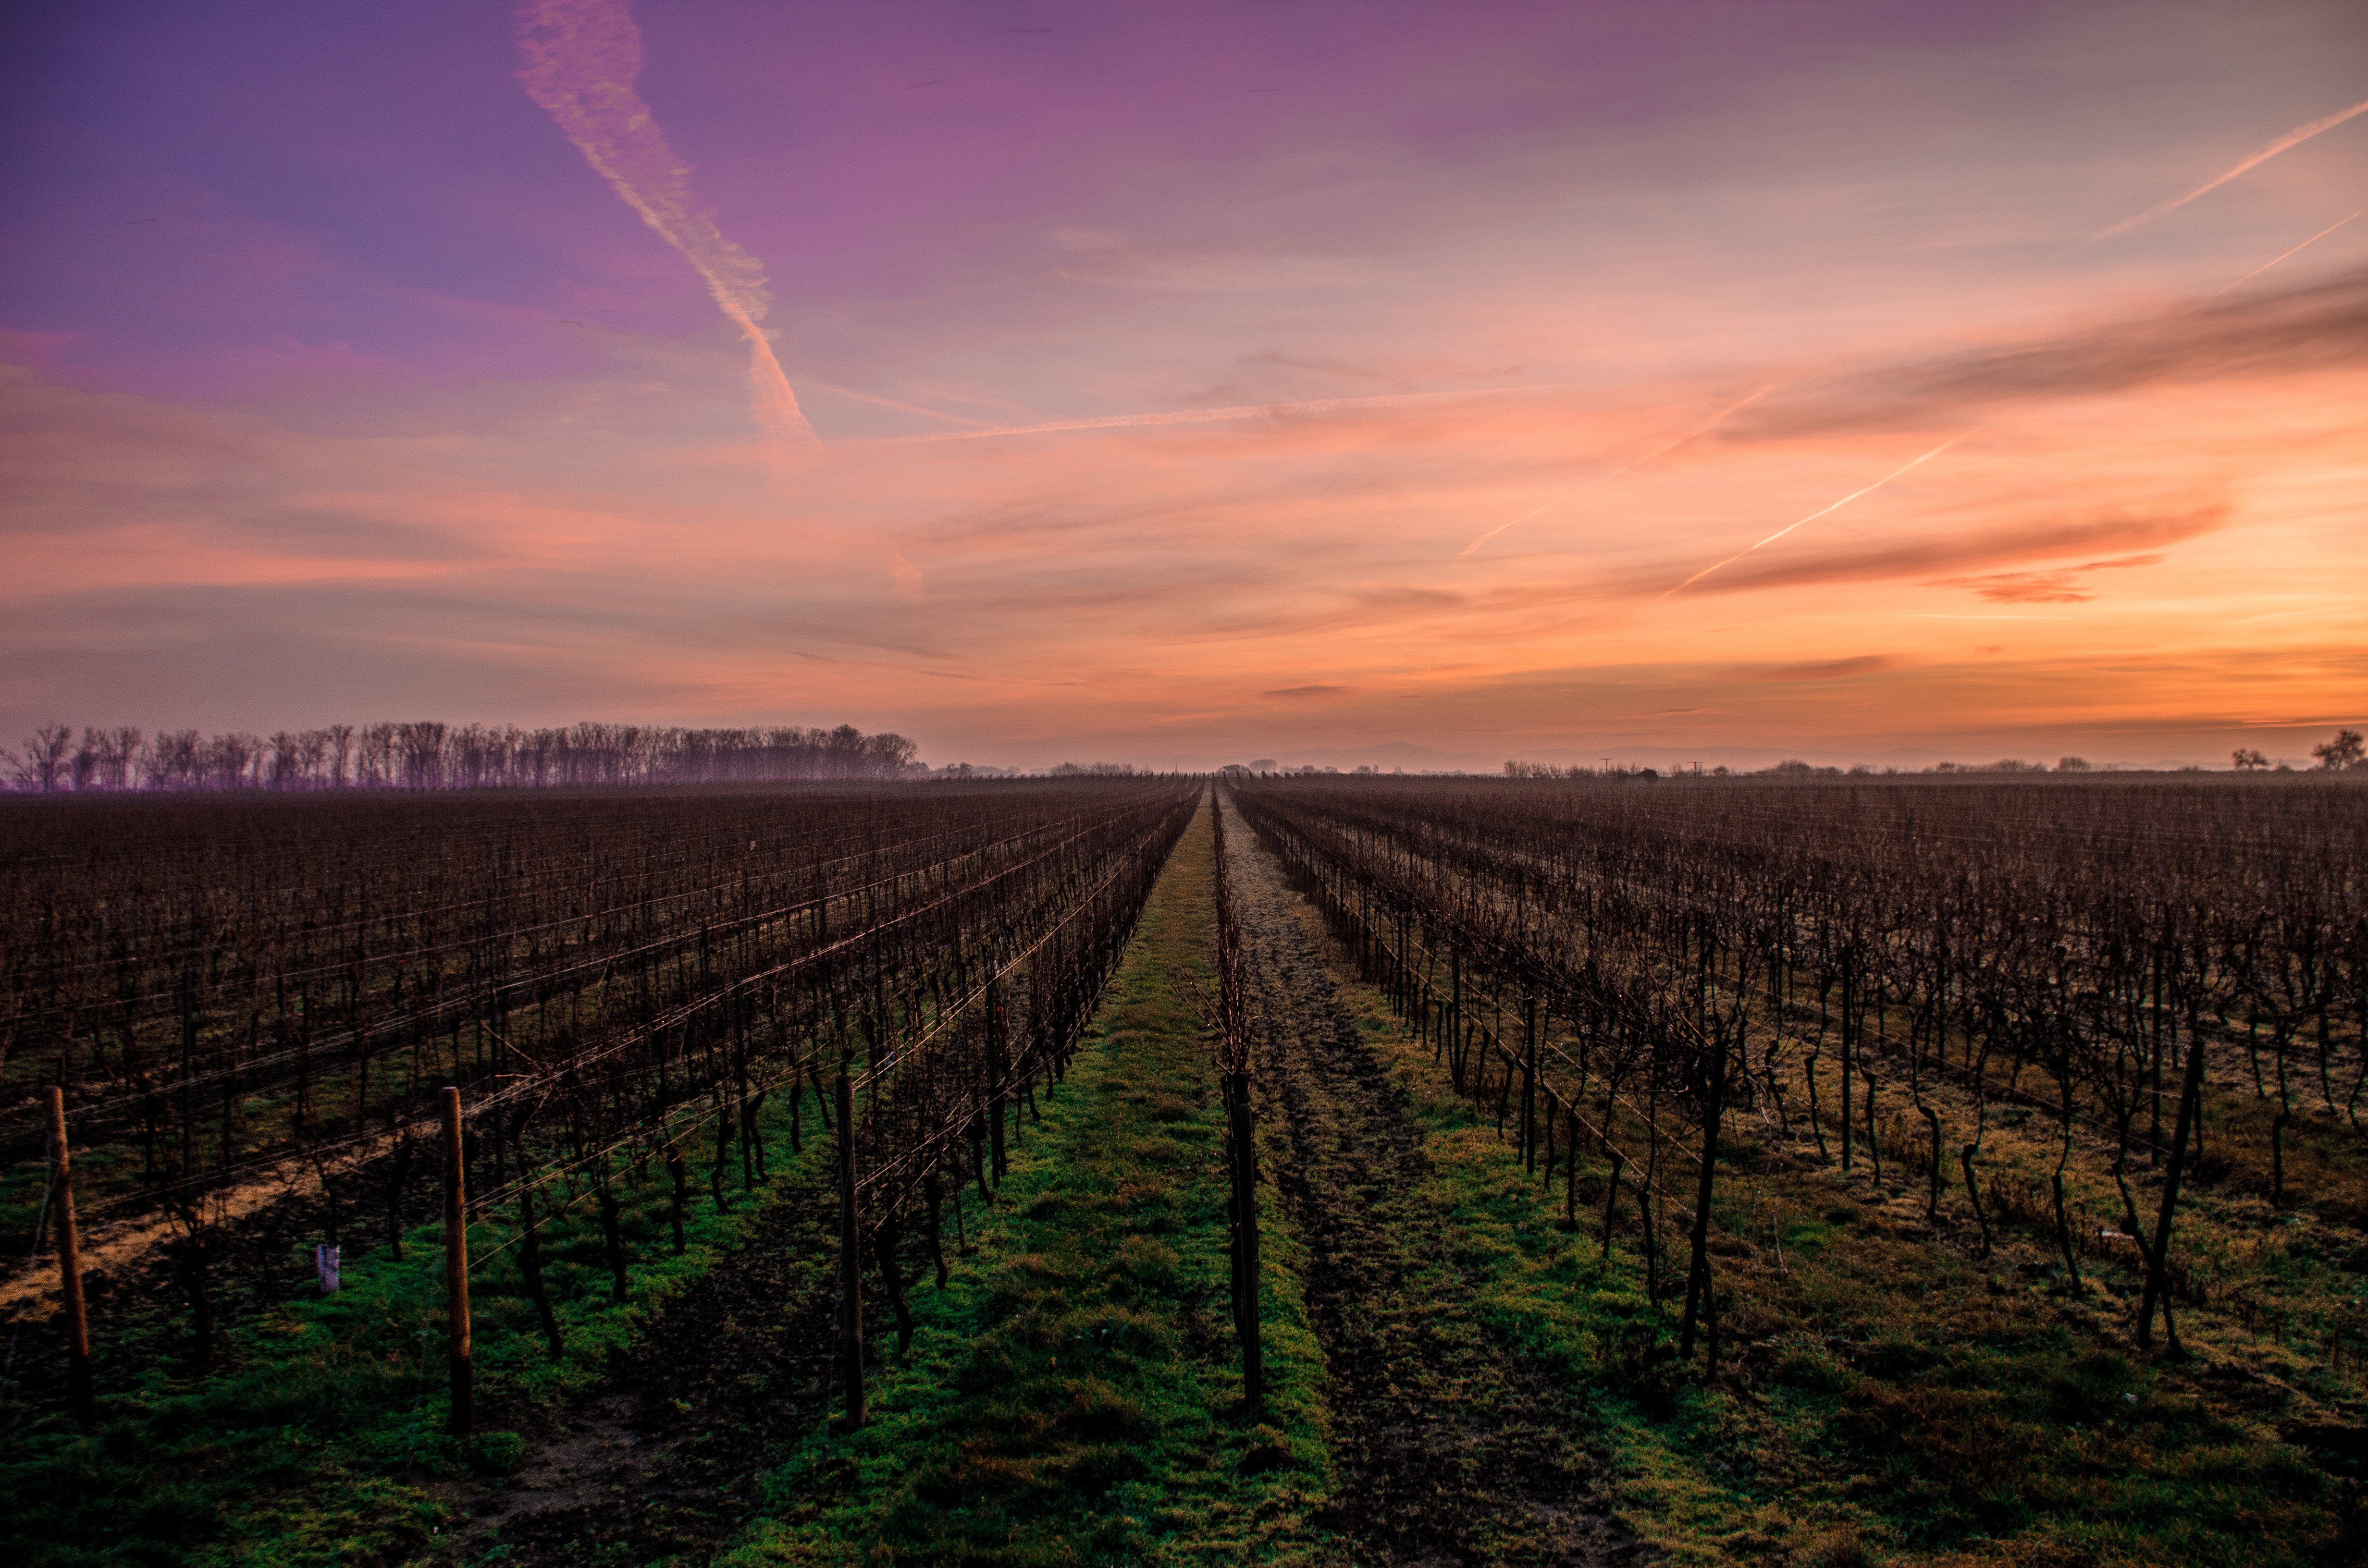
landscape, nature, outdoor, horizon, cloud, sky, sunrise, sunset, field, farm, prairie, countryside, sunlight, morning, dawn, country, dusk, evening, farming, crop, scenic, scenery, soil, agriculture, plain, farmland, rural area, grass family